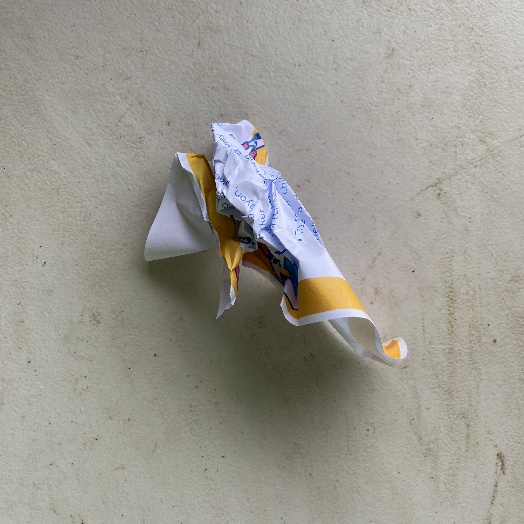
Label: Paper